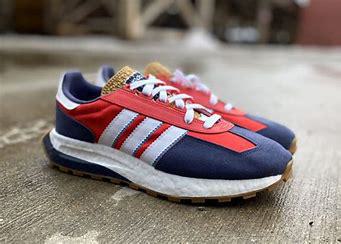
Brand: adidas
Model: originals Adidas Originals Retropy E5